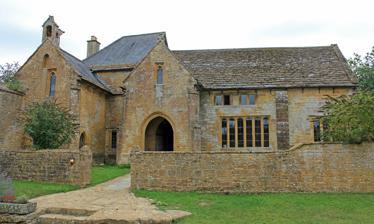
Building: Stoke sub Hamdon Priory
Country: United Kingdom
Year built: 1304
Grade I listed building in Somerset, England Stoke sub Hamdon Priory The north end of the house (left) , and the attached great hall (right) at Stoke sub Hamdon Priory Location Stoke-sub-Hamdon , Somerset , England Coordinates 50°57′16″N 2°44′56″W / 50.9545°N 2.7488°W / 50.9545; -2.7488 Built 1304 Built for John de Beauchamp, 1st Baron Beauchamp Rebuilt c. 1450–60 Restored 1967 Owner National Trust Location of Stoke sub Hamdon Priory in Somerset Stoke sub Hamdon Priory is a complex of buildings and ruins which initially formed a 14th-century college for the chantry chapel of St Nicholas, and later was the site of a farm in Stoke-sub-Hamdon , Somerset , England. The only building remaining from the college is a great hall and attached dwelling, dating from the late 15th century. The hall is designated by English Heritage as a Grade I listed building , while the outbuildings and gateway are Grade II listed. The whole site has been scheduled as an ancient monument . A number of the farm buildings are in poor condition, and have been added to the Heritage at Risk Register . The college was formed in 1304 as a chantry college, funded by John de Beauchamp, 1st Baron Beauchamp to serve the free chapel in his nearby manor house. Over the following 150 years, the college fell into disrepair and was rebuilt around 1460. During the dissolution, the land passed into the laity , and was a tenanted farm until the middle of the 20th century. The National Trust bought the property in 1946, and with the exception of the part of the house which is inhabited, the site is now open to the public. Despite being known as "The Priory", or "Stoke sub Hamdon Priory", the building has never been used as a priory , and there is no record of a monastic house in Stoke sub Hamdon. History Originally, a rectory was located on the site, which provided a home for the rector who officiated in the private chapel of St. Nicholas in the Beauchamp manor house nearby. When the rector, Henry de Wyk, resigned in 1304, the lord of the manor, John de Beauchamp, 1st Baron Beauchamp , established a chantry and founded a college for five chaplains. It is suggested in the English Heritage listing that the rectory was probably already owned by the Beauchamps, but if not they purchased it upon de Wyk's departure. The college was composed of four priests governed by a provost , and was attached to the manor house chapel. A National Trust report referenced in the Historic Environment Record could not determine if the pre-1304 rectory was retained for the college's use, or if a new building was erected instead. In 1444, a report by the Bishop of Bath and Wells , Thomas Beckington , recorded that, due to poor management by the provost, the college had fallen into disrepair: the buildings were in a bad state, and only two priests remained alongside the provost, rather than the intended four. Beckington gave the governance of the college to the precentor of Wells , and a few years later the current building was erected. In his article, Chantry Priests' Houses and other Medieval Lodgings , W. A. Pantin suggests that this building is probably smaller than the original college, due to the reduced number of clergy, and that it was most likely erected around 1450–60. The English Heritage listing refers to the surviving building as being "apparently the Provost's Lodging." From 1473 to 1508 Provost Coorte was in charge; however for 36 years during that time he was non-resident. Priory stable The old barn During the reign of Henry VIII the chantry was under the control of the crown with Provosts Woulset and Carmer both being the kings chaplains and it unlikely that any investment was made in Stoke sub Hamdon Priory. By the time of the dissolution in 1548, the chantry was already greatly reduced. The chantry holder, Thomas Canner, was also the parish priest, but performed his duties by deputy: he supplied one to carry out his parochial role, and another to perform his chantry duties. The college building had become a free chapel, and served as a chapel of ease for the village's residents, offering a convenient alternative to the parish church of St Mary the Virgin which was a mile away in East Stoke. The Abolition of Chantries Act resulted in the college buildings being sold to the laity in 1548. The ownership of the estate exchanged hands frequently over the following 70 years, and during most of the period it was leased out to various tenants. The college was converted into a private house, and underwent significant renovation. Pantin suggests that the building work can be approximately dated to the period in which the Strode family inhabited the house, based upon an inscription in some panelling, "1585/TS", in which the TS stands for Thomas Strode. The building was also expanded on its south side, along the street. Over the subsequent three centuries, the estate was primarily passed on through marriage and inheritance within families, though it was sold a few times; primarily the ownership was held by the Robinsons, the Rodbards, and the Hawkesworths. None of the three families lived on the estate, which was at the time a farm worked by a string of lessees. In 1897 John William Bain Hawkesworth sold part of the holding, keeping just the house and some land. The farm was known as Parsonage Farm from the middle of the 19th century, and continued to be tended until around 1960. The property was purchased by the National Trust in 1946, and some restoration work was conducted in 1967. The complex of buildings was scheduled as an ancient monument in May 1951, and the former chantry house was listed as a Grade I building in April 1961. At the same time, the other buildings on site were listed as Grade II buildings: the gateway and wall, three barns (one of which is ruined), a ruined outbuilding and a dovecote. Architecture The gateway The buildings are constructed from Hamstone , a Jurassic limestone quarried on the local Ham Hill . The priory itself is linked to a barn by a wall. It includes a gateway which provides access from North Street. The 5 metres (16 ft) high wall dates from the 15th century and includes an arched gateway which has a buttress on its western side. The barn is largely from the 18th century; however it incorporates material from the former building. The southern end is supported by two buttresses and the north side includes a door on the first floor. The other barn which is about 25 metres (82 ft) north west of The Priory was built in the 15th century. It has partially thatched roof, and served as a tithe barn . The other outbuilding which is about 40 metres (130 ft) north west of The Priory may once have been used as a wagon shed. A further 15th century barn to the west of The Priory is now ruined, following a fire in 1969. It is close to the circular Dovecote which may date from the 14th century. Pigeons and doves were an important food source historically kept for their eggs, flesh, and dung. The main priory building itself is of an L-shaped plan and consists of three unequal wings. The oldest part contains the hall, screens and dormitory. This was built in the 14th century but contains stones from the previous building, which show oblique tooling found in Norman architecture . The two-storey hall is 28 feet (8.5 m) long and 18 feet (5.5 m) wide. It was originally used as the refectory, with a window being added by Bishop Beckington in the 15th century, and later became a coal store. The hall also has arches into bays and an ogee-headed recess which may have been an aumbry . At the eastern end of the hall is a parlour on the ground floor and, on the first floor, is a dormitory. The chapel next to the dormitory can be seen through a squint which is unusually combined with a piscina . The central block south of the hall contains the dining room and kitchen on the ground floor with bedrooms above. Both have chamfered beams made of elm which are approximately 19 feet (5.8 m) long. Centrally between the two rooms is a large medieval fireplace including a bread oven. Next to the kitchen is the large south store. See also Grade I listed buildings in South Somerset List of National Trust properties in Somerset Notes